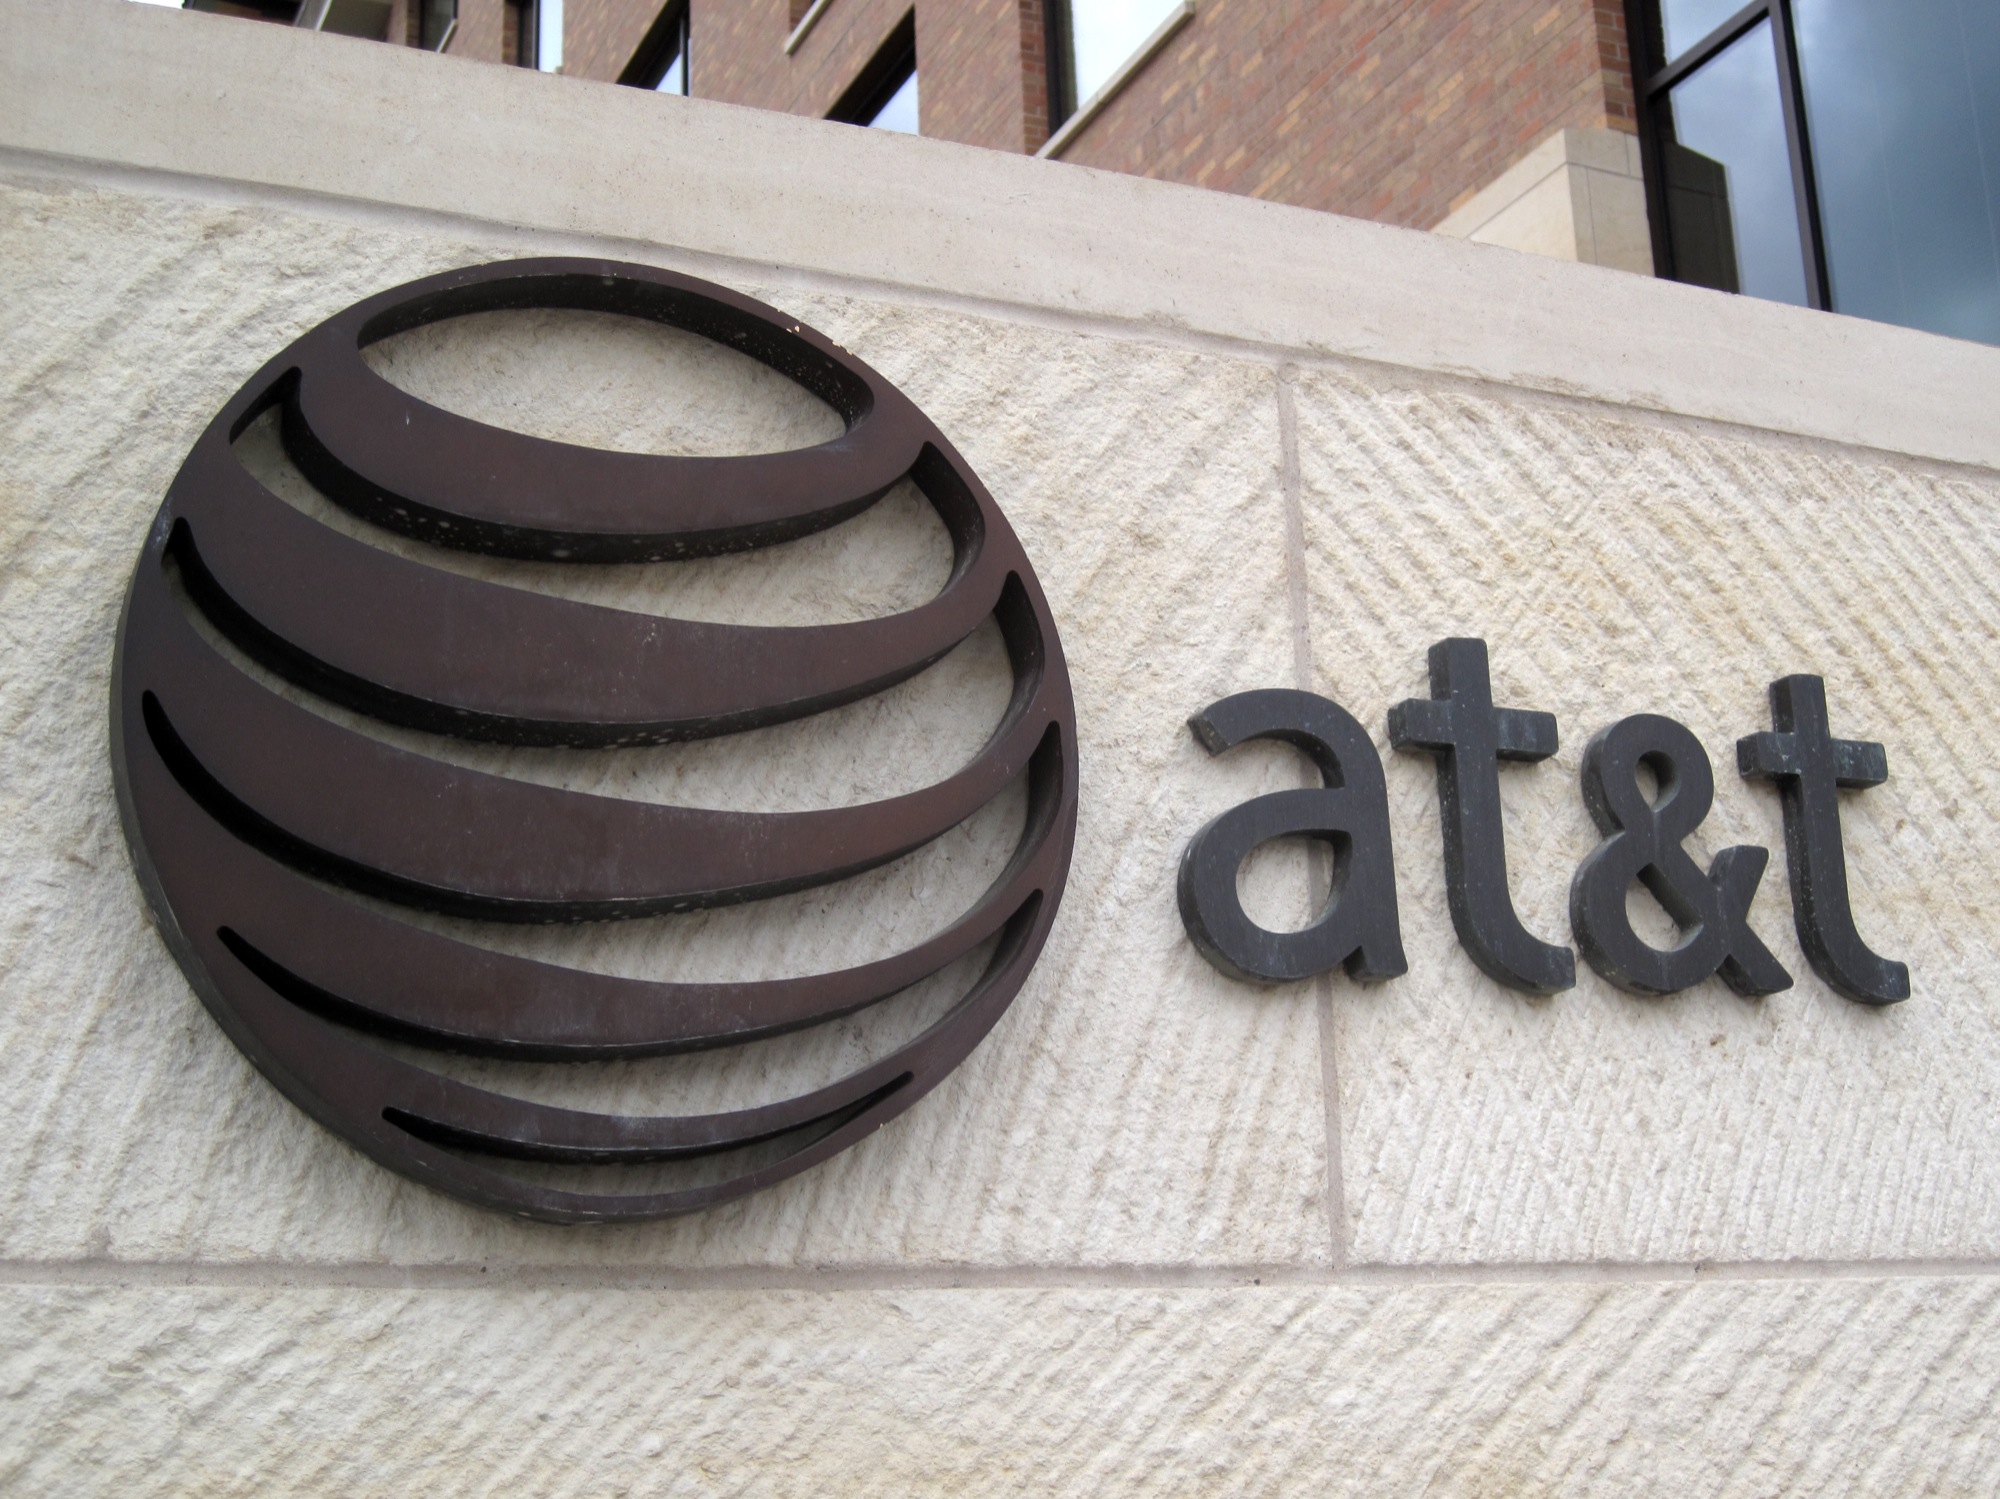
wood, number, texas, austin